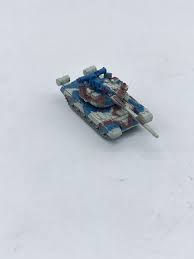
Label: T-80